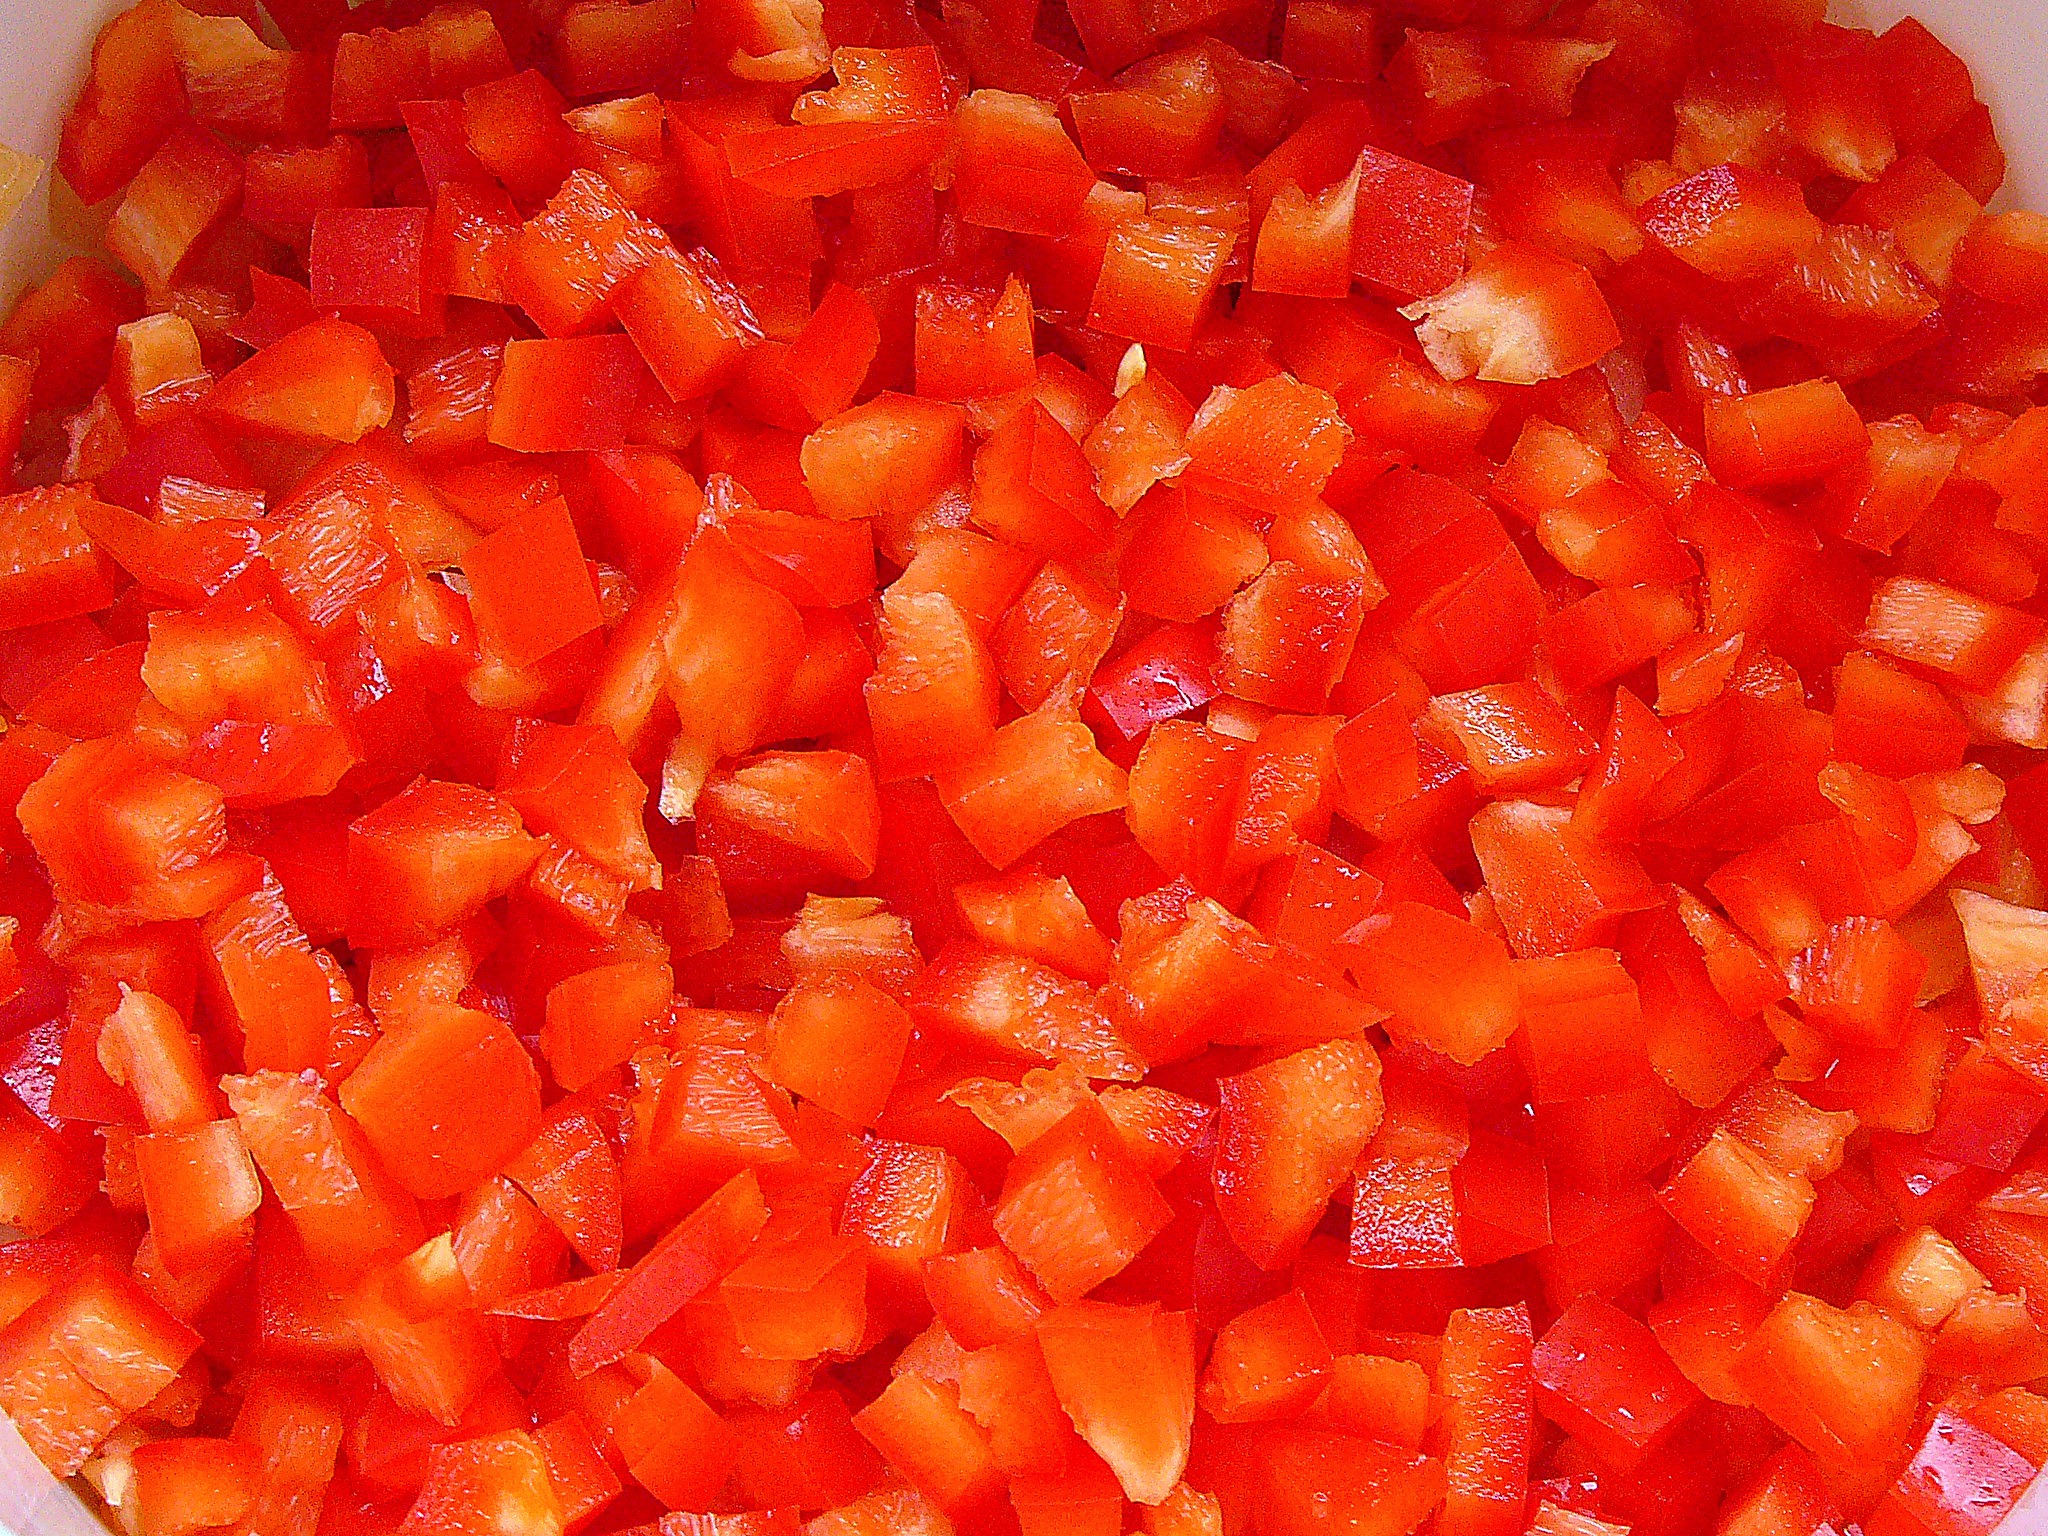
plant, fruit, texture, chopped, dish, food, pepper, red, cooking, ingredient, produce, vegetable, preparation, background, vegetables, paprika, capsicum, flowering plant, chopping, land plant